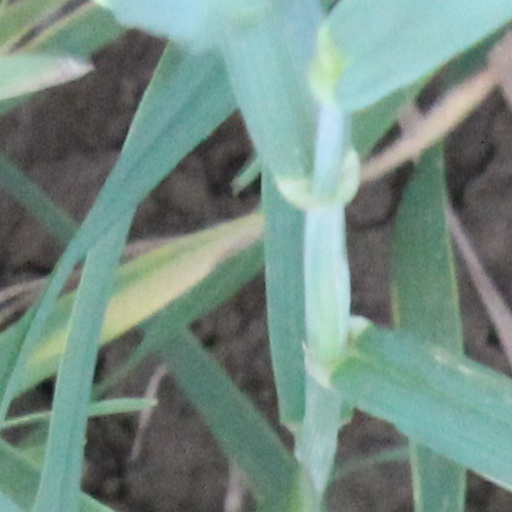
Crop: wheat